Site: brandenburg
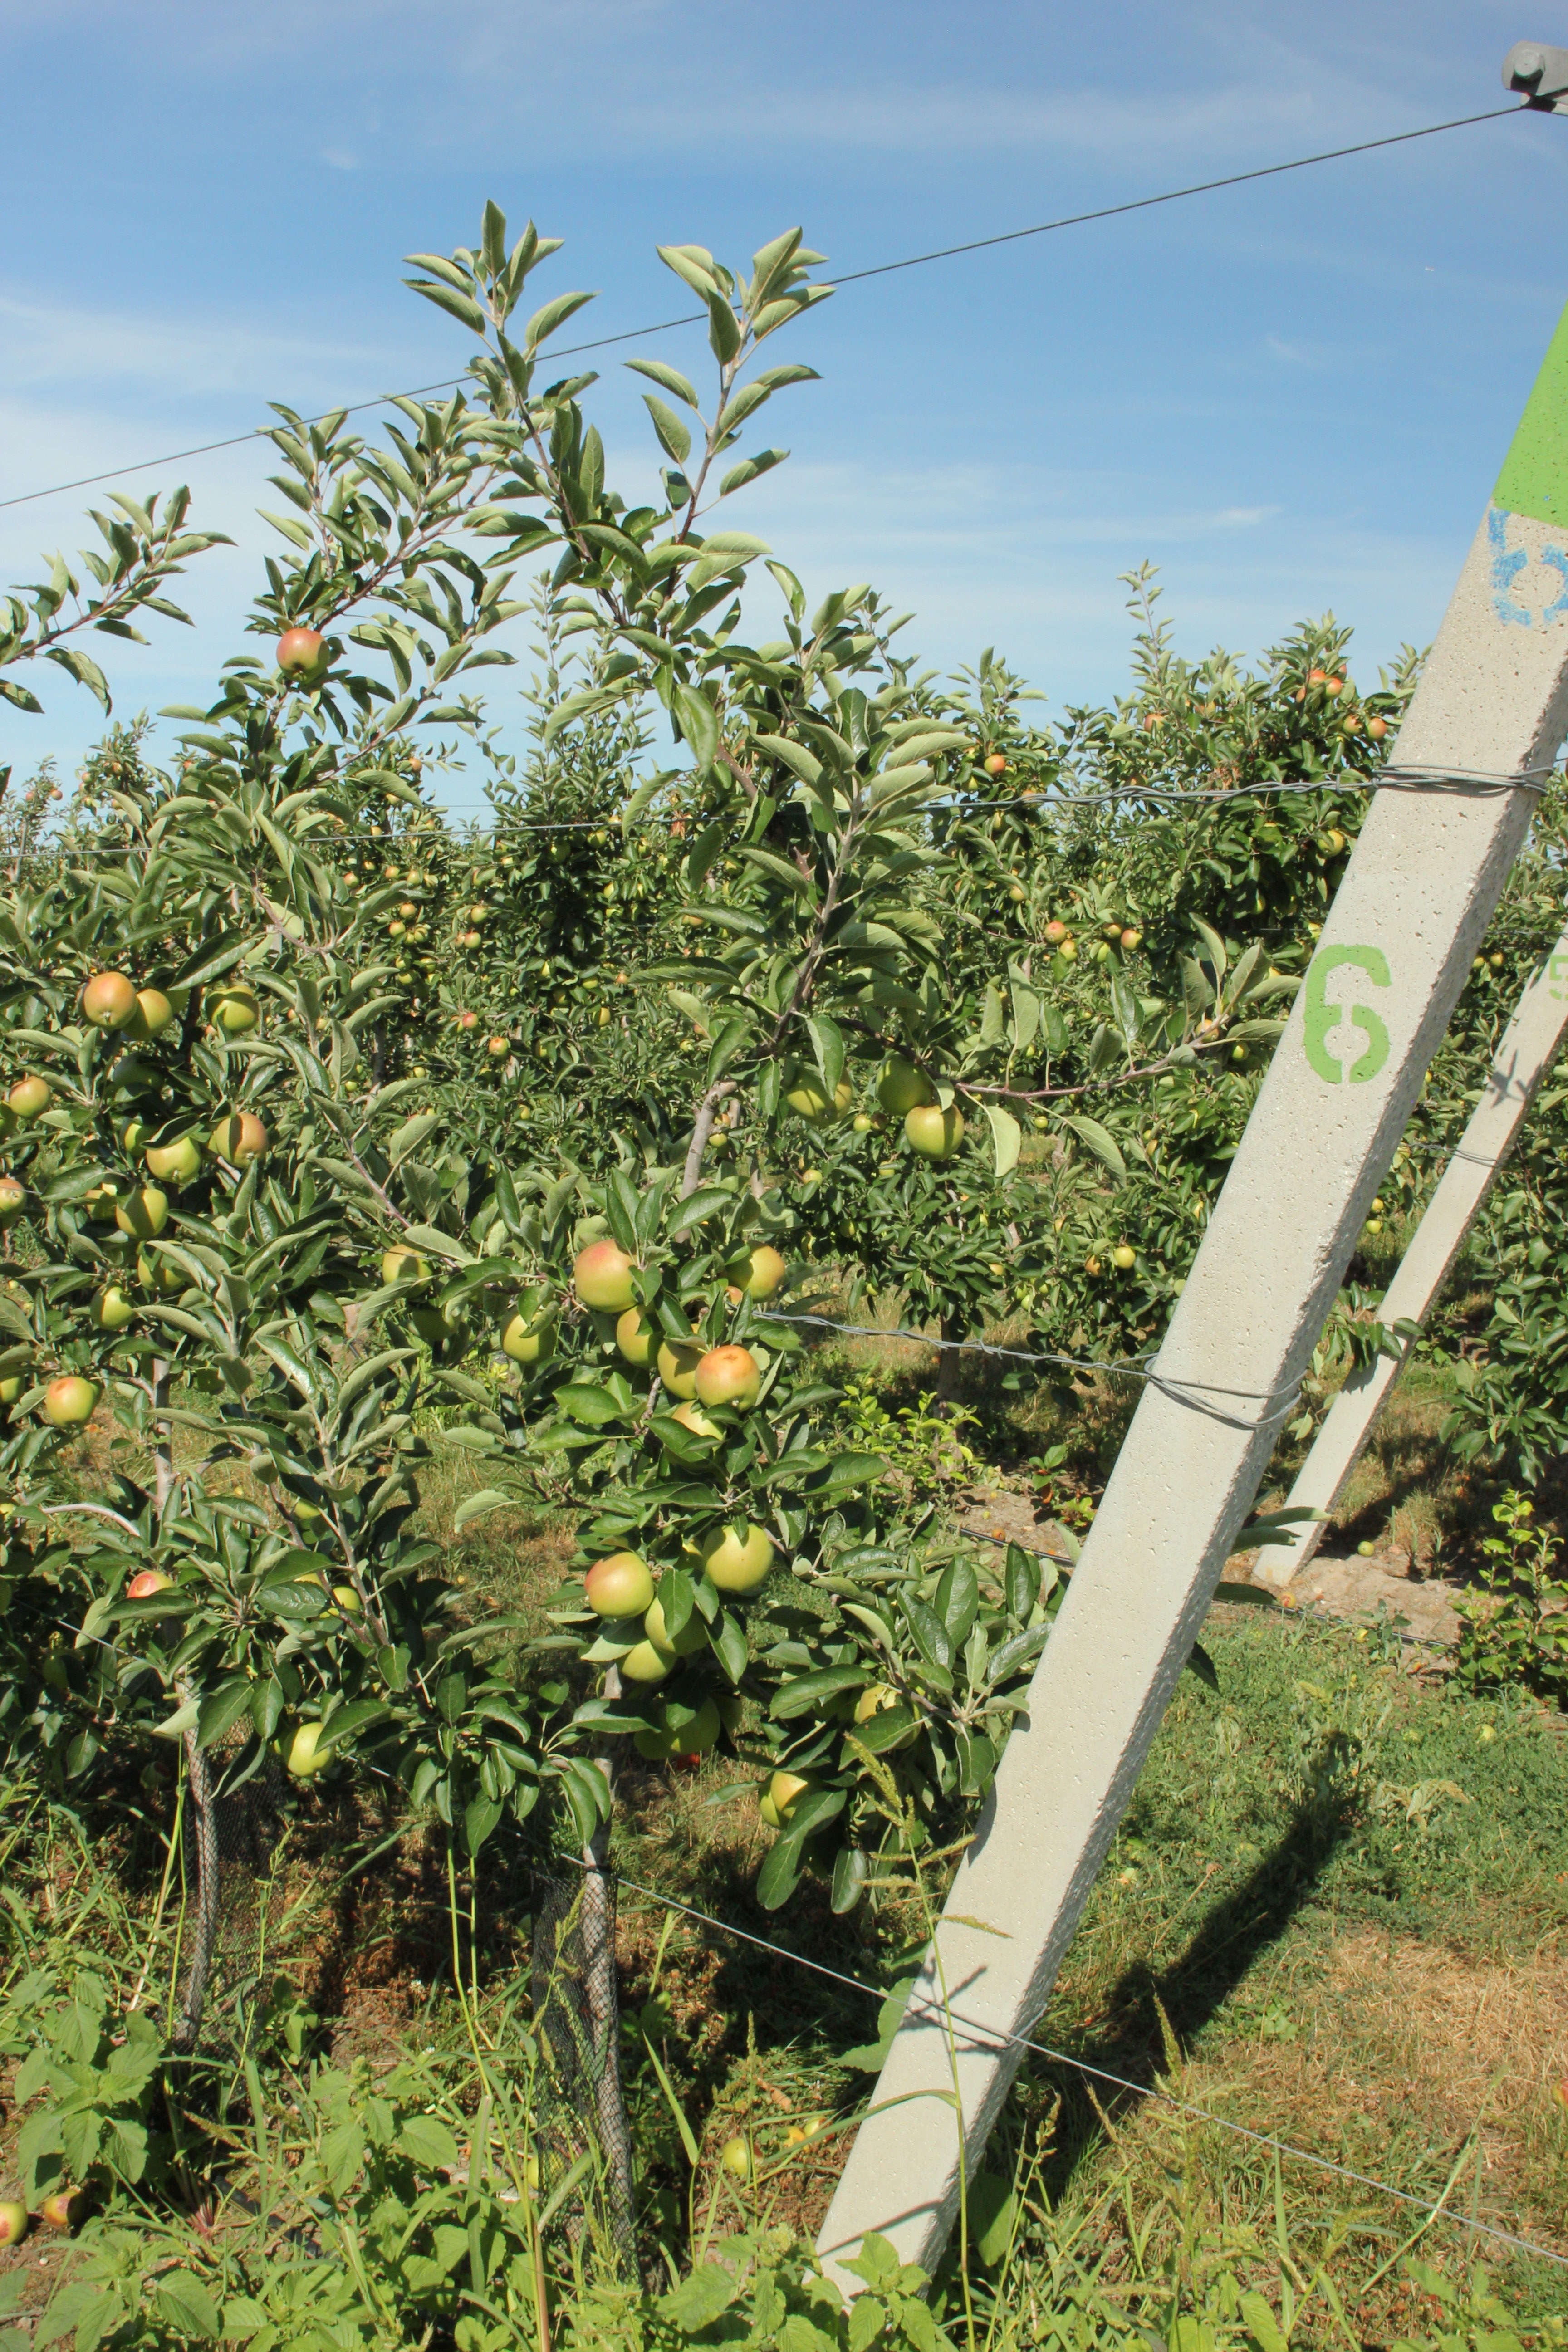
Growth stage (BBCH 77): Development of fruit